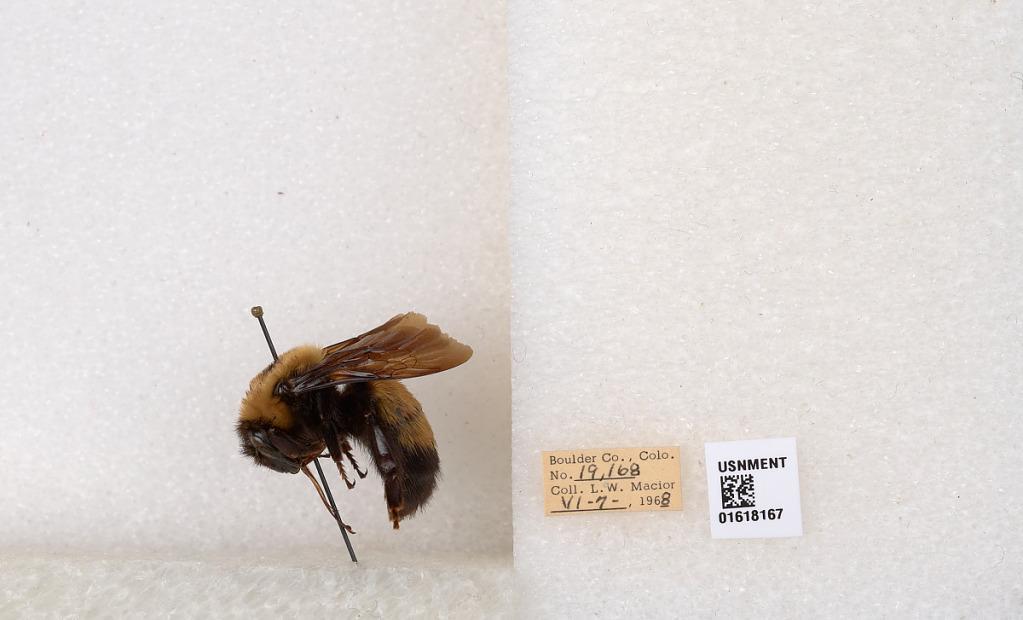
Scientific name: Bombus (Bombus) nevadensis Cresson
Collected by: L. Macior
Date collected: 1968-6-7
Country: United States
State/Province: Colorado
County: Boulder
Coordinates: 40.0925, -105.358